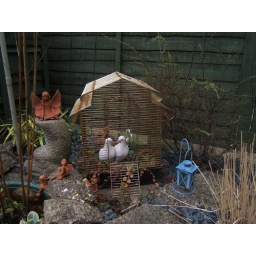
A tiny cluster of snowdrops in the raised bed by the patio door